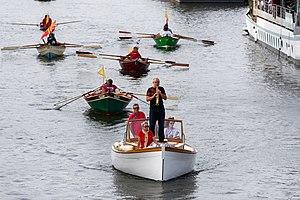
Rendez-vous de l’Erdre 2019 à Nantes
Les Rendez-vous de l'Erdre est un festival de jazz et de plaisance se déroulant tous les ans le long de la rivière de l'Erdre à Nantes et dans les communes de Nort-sur-Erdre, Petit-Mars, La Chapelle-sur-Erdre, Sucé-sur-Erdre et Carquefou, le week-end précédant la rentrée scolaire. Le festival est organisé par l'Association culturelle de l'été. Le festival a accueilli des artistes comme Magma, Michel Portal, Bernard Lubat, Daniel Humair, Médéric Collignon, China Moses, Alice Russel, Didier Lockwood, Jean-Jacques Milteau ou encore Archie Shepp.